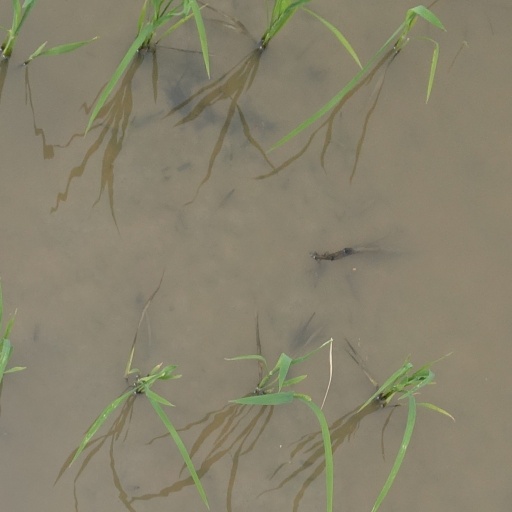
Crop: rice